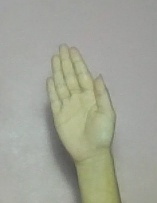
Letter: seen